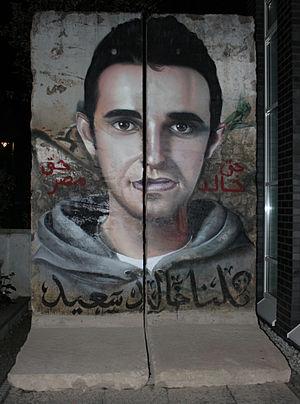
Khaled Mohamed Saïd, en arabe خالد محمد سعيد, né le 27 janvier 1982 et mort sous les coups de la police le 6 juin 2010 à Alexandrie, est un jeune Égyptien dont la mort est devenue un symbole de la dictature policière égyptienne, et qui a contribué au déclenchement de la révolution égyptienne de 2011.